Confrérie de la Chaîne des Rôtisseurs

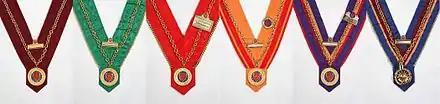
Membership ribbons designating levels

The name was revived in Paris in 1950 by a group of friends interested in food and wine. Since forming, the society has established bailliages, or chapters, internationally. As of 2022 the organization had bailliages in 80 countries.